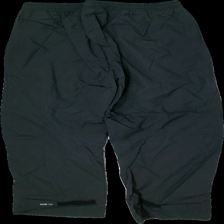
View: back
Type: Rain trousers
Category: Unisex
Brand: Everest
Colors: Black
Material: 100% polyester
Cut: Regular
Size: 44
Season: All
Stains: Minor
Price range: 100-150
Recommended usage: Reuse